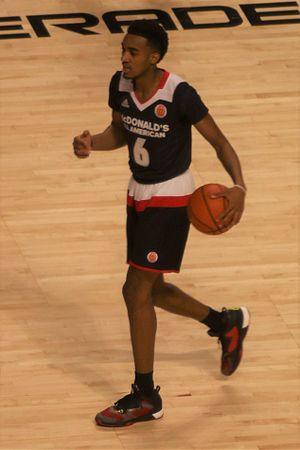
Terrance Ferguson, né le 17 mai 1998, à Tulsa, en Oklahoma, est un joueur américain de basket-ball. Il évolue aux postes d'arrière et ailier au Thunder d'Oklahoma City avec le numéro 23.